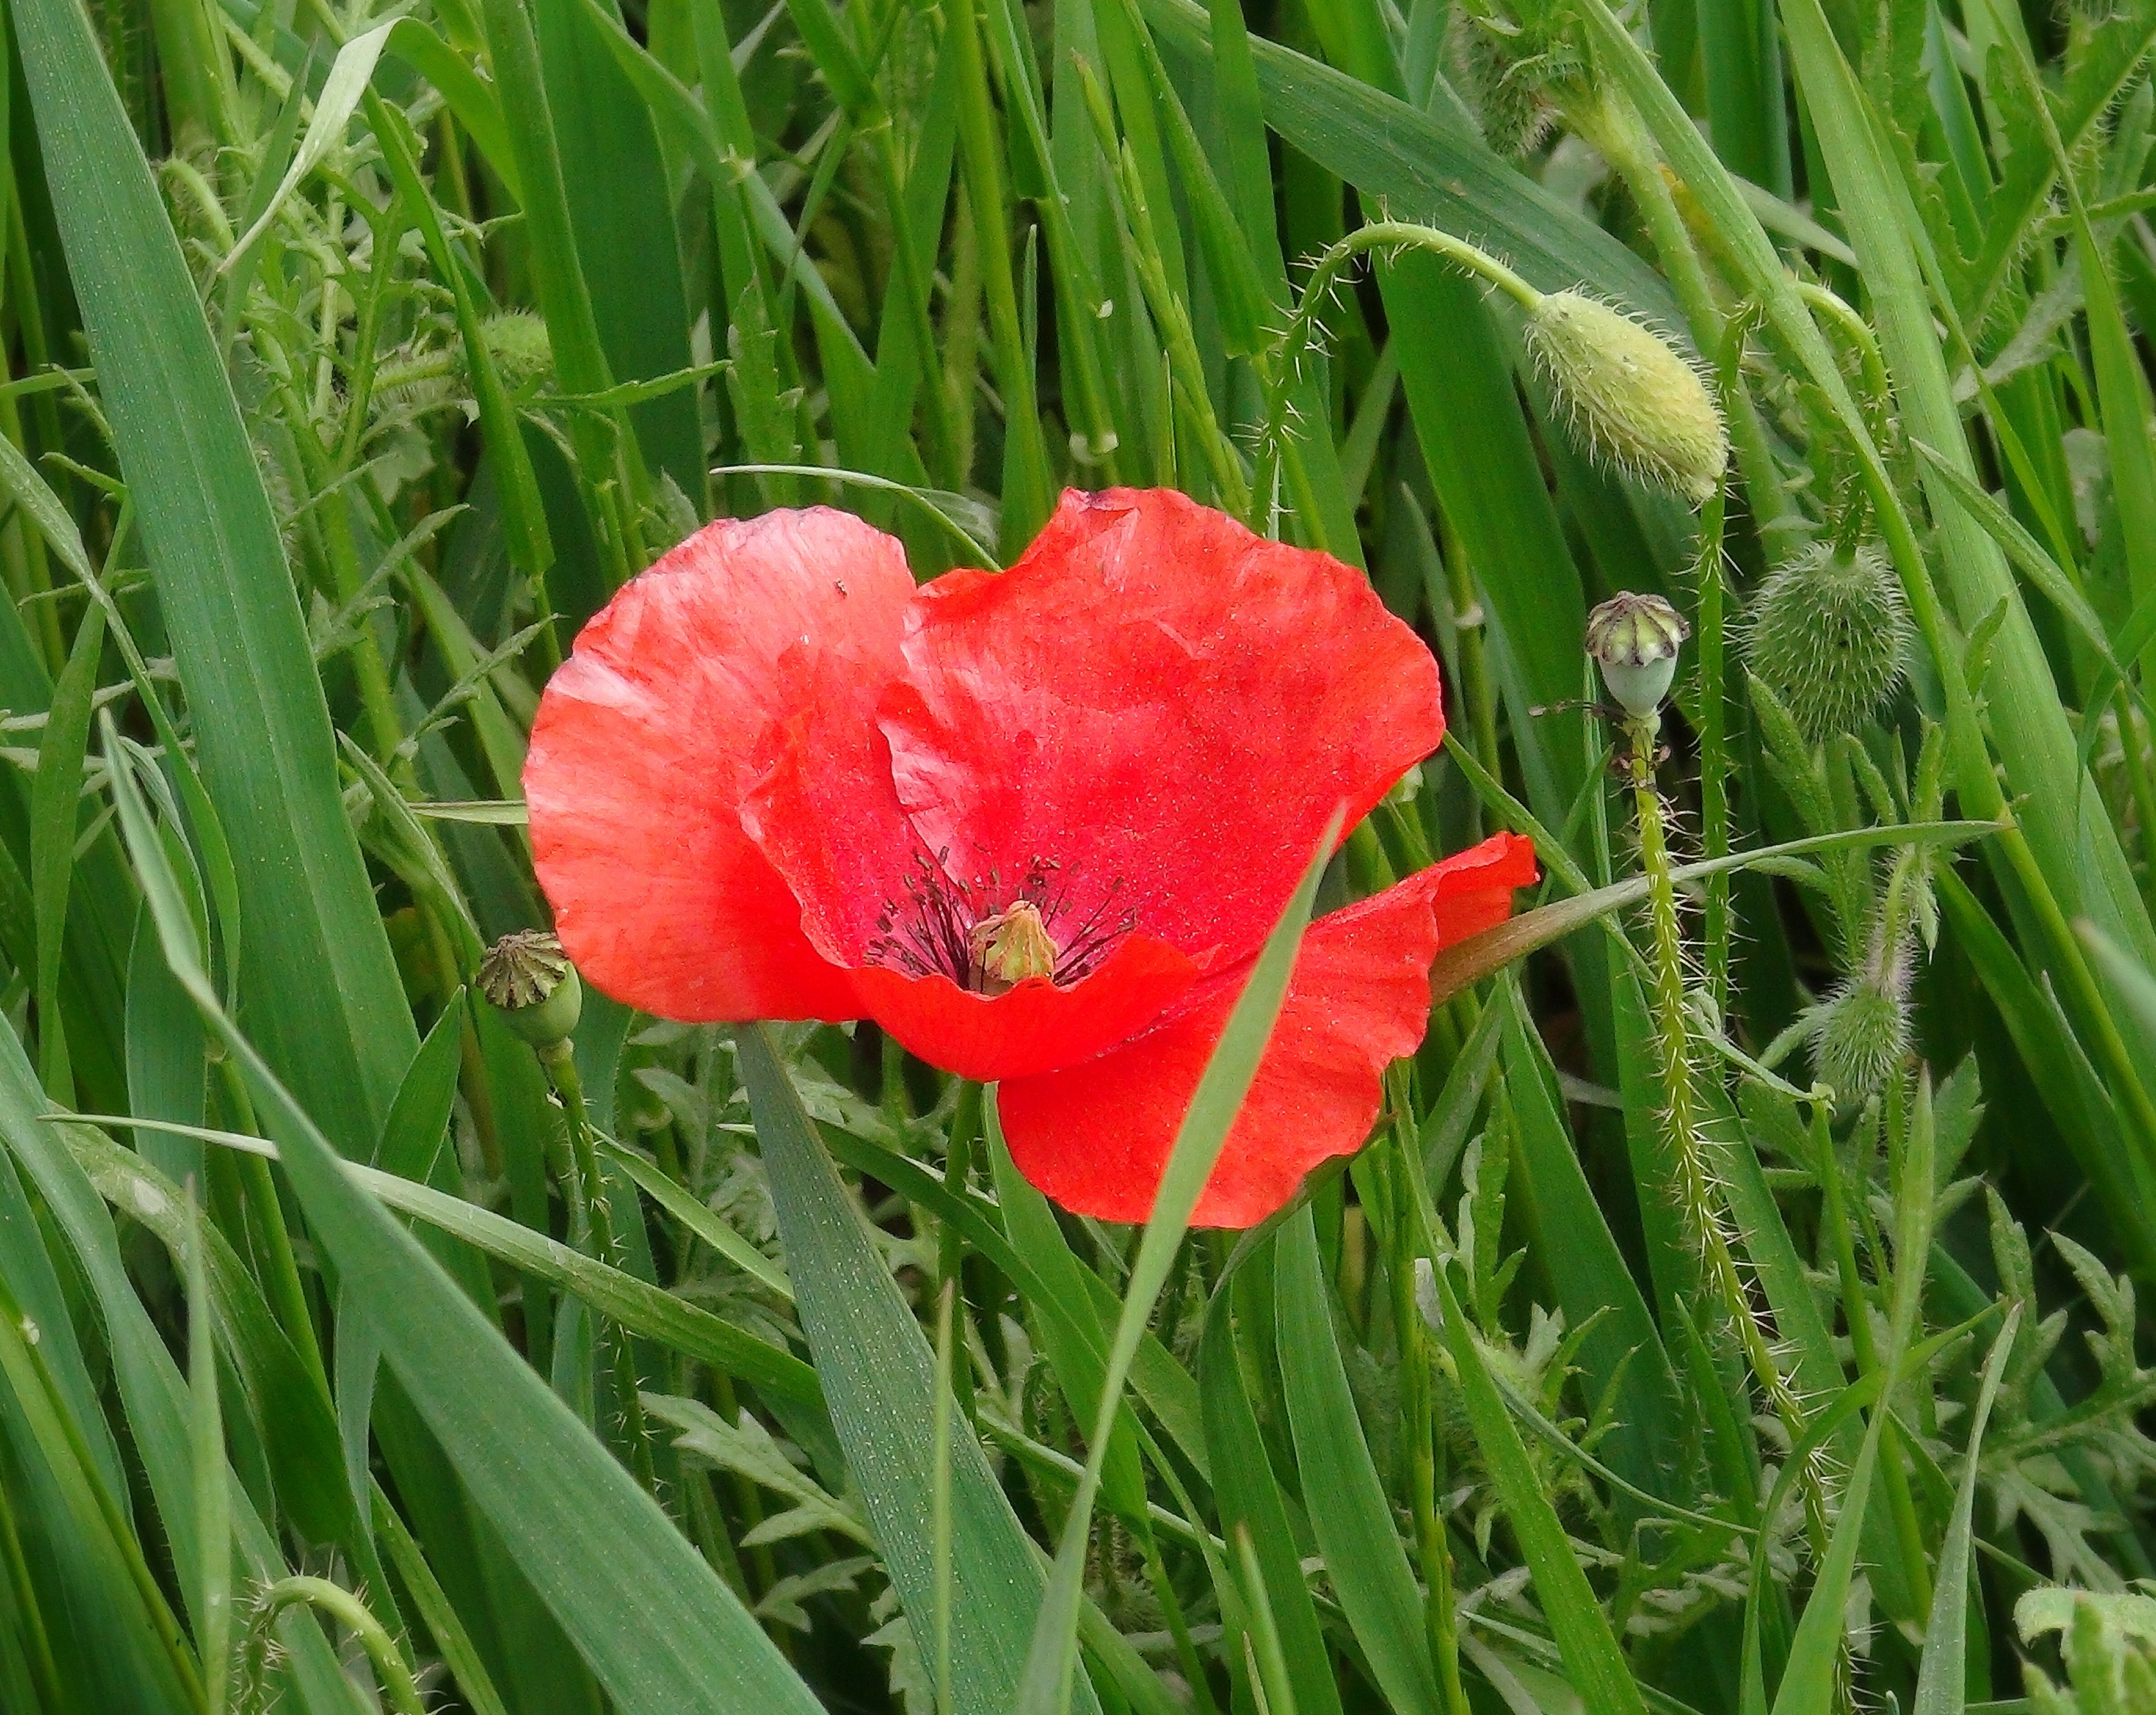
nature, grass, plant, field, meadow, flower, petal, spring, red, botany, flora, wild flower, wildflower, flowers, flower field, wild flowers, poppy flower, beauty, poppy, coquelicot, daylily, red flowers, flowering plant, rosella, field of poppies, grass family, plant stem, land plant